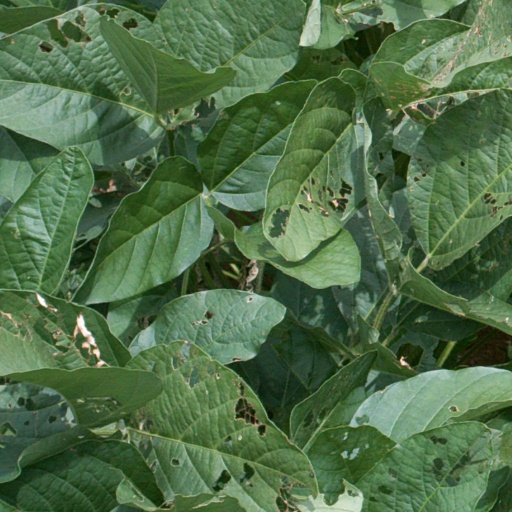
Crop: soybean